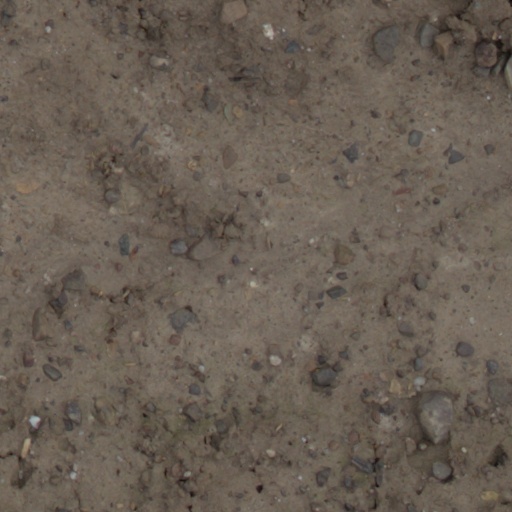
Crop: wheat